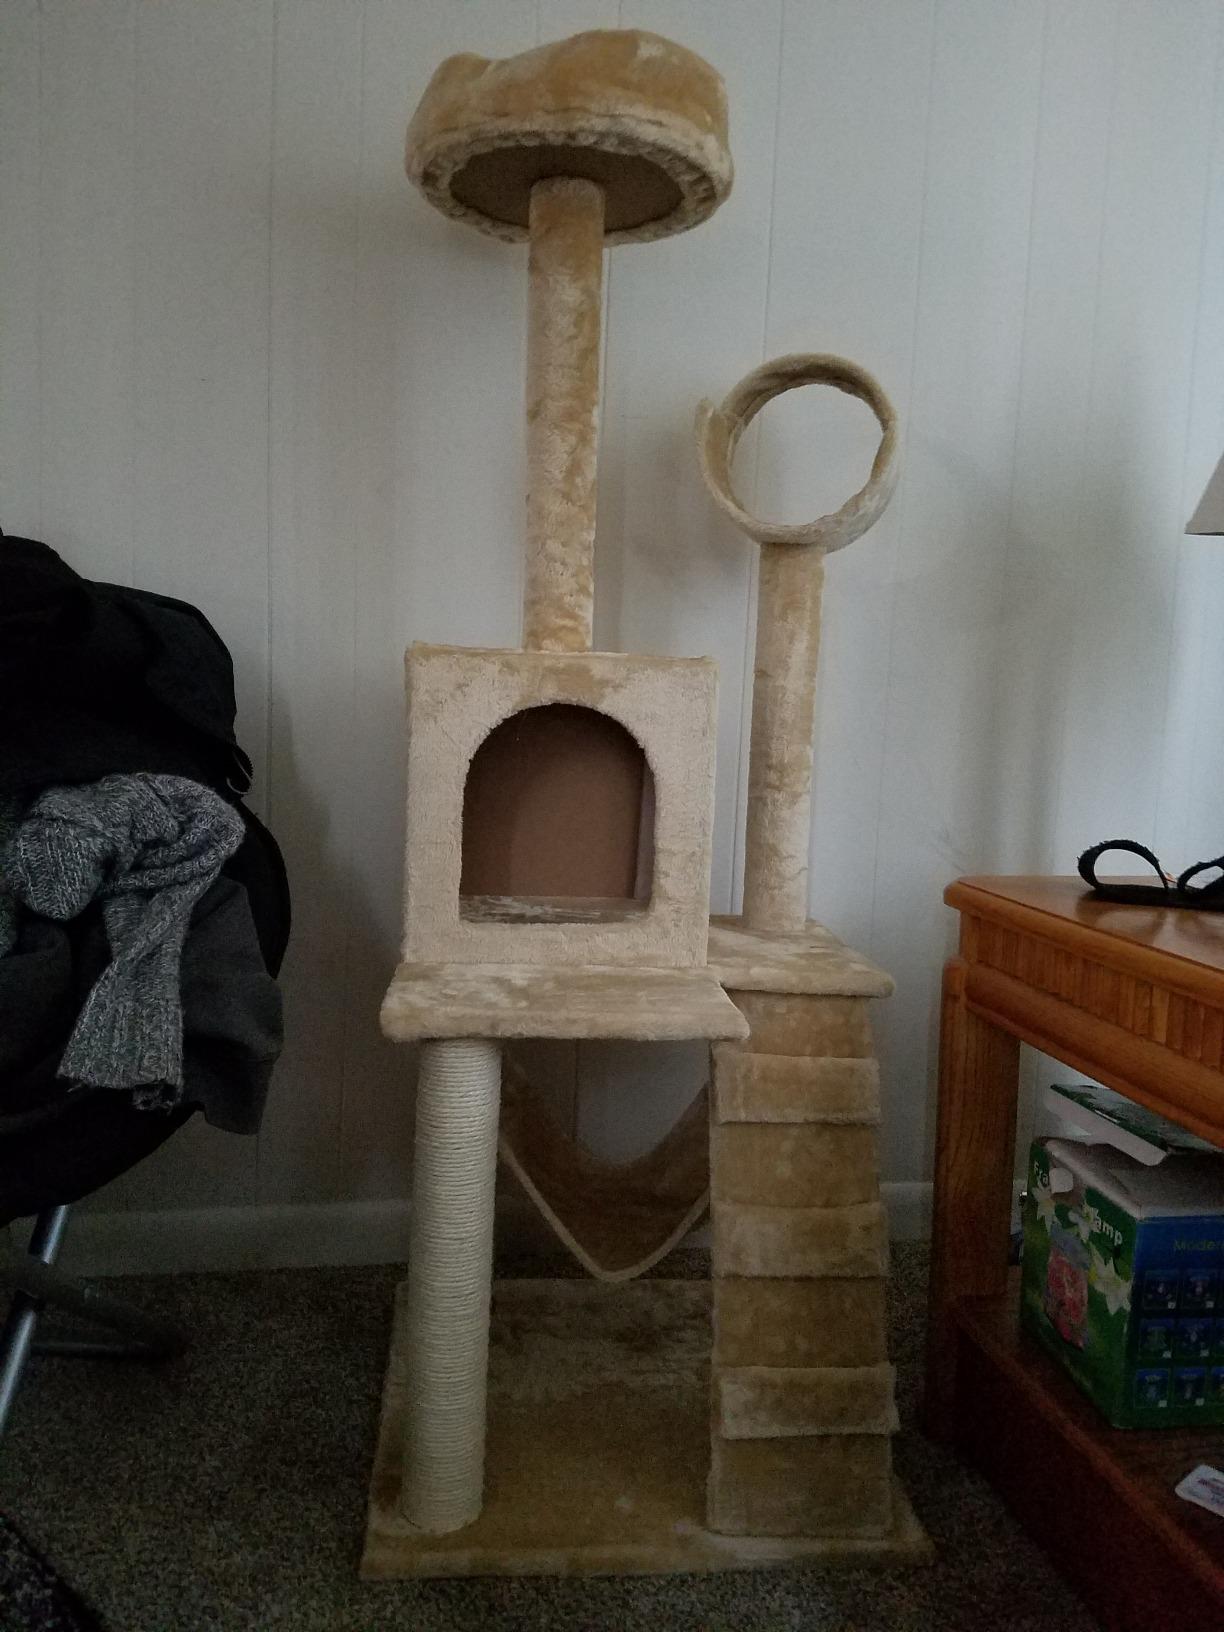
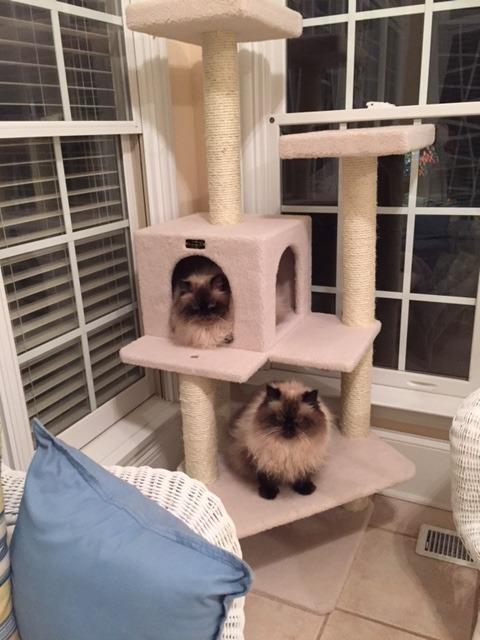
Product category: items_cat tree
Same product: no